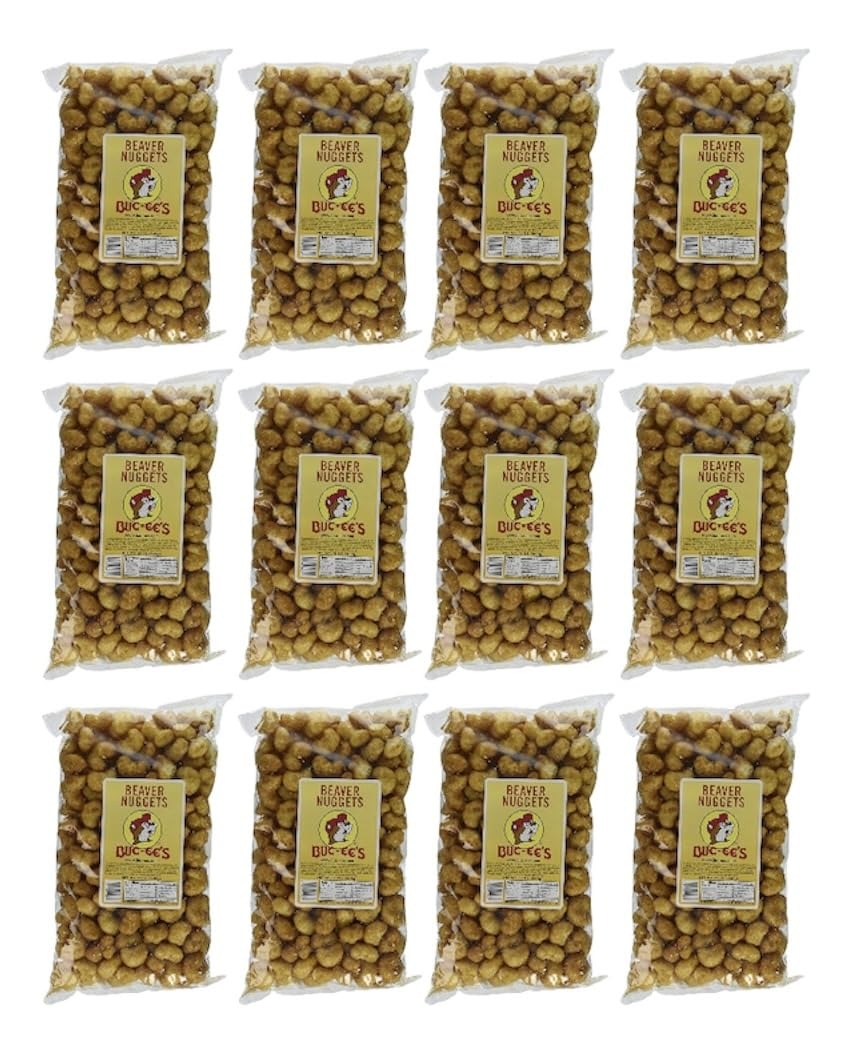
Item Name: Buc-ee's Famous Beaver Nuggets Sweet Corn Puff Snacks, 13 Ounces (Pack of 12),13.00 Ounce (Pack of 12)
Value: 156.0
Unit: Ounce

Price: 34.99